Stockholm's permanent defence

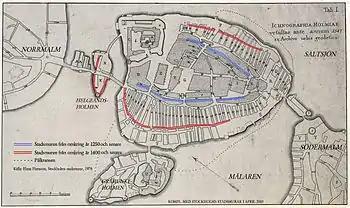
Stockholm's two city walls drawn on a map of the city in the middle of the 16th century. The blue line represents the older, inner city wall. The red line represents the newer, outer city wall.

The oldest permanent defence installations in Stockholm date back to the late 13th century and the early 14th century when the older inner city wall was constructed around the inner parts of Stadsholmen. It originated from the Tre Kronor Castle and formed a heart-shaped perimeter around Stadsholmen, the Stockholm of that time. The castle itself was protected by a robust wall and a central tower. Before the founding of Stockholm in 1252, there might have been a simple defence structure, a keep or something similar, on the northeastern part of Stadsholmen, possibly as early as the late 12th century.